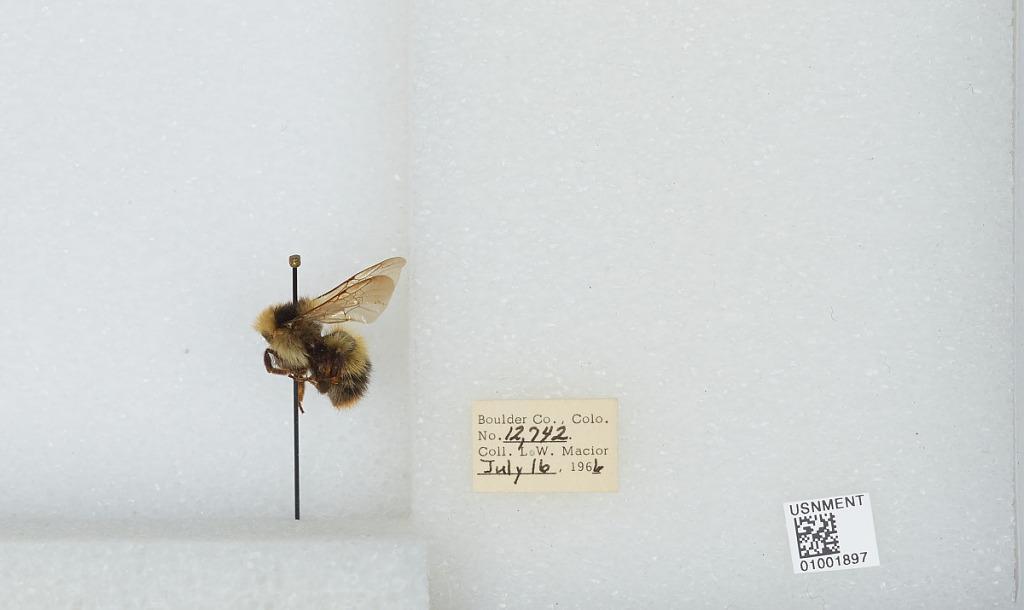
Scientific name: Bombus (Alpinobombus) balteatus Dahlbom
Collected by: L. Macior
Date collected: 1966-7-16
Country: United States
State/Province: Colorado
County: Boulder
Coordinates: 40.0275, -105.252